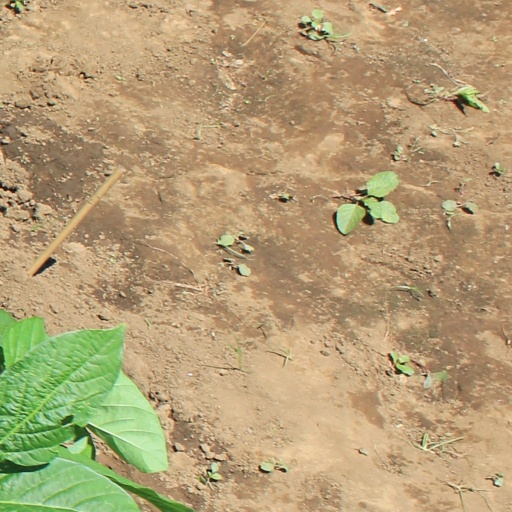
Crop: soybean